Namsadang

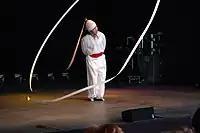
"Sangmo nori"

"Pungmul nori" is the first performance of "namsadang nori", combined with music, dance, "sangmo nori" (상모놀이, spinning streamer hat performance) and various other activities. "Pungmul" instruments comprise four percussion instruments such as "jing" (gong), "kkwaenggwari" (another kind of gong), "buk" (drum), "janggu" (double-headed drum) and several "sogo" (tabors) and nallari/Taepyeongso (double-reed), which make unique melodies and rhythms. The music played by the four instruments of "pungmul" (i.e. "jing, kkwaenggwari, buk, janggu") is called "samul nori" (four piece playing).